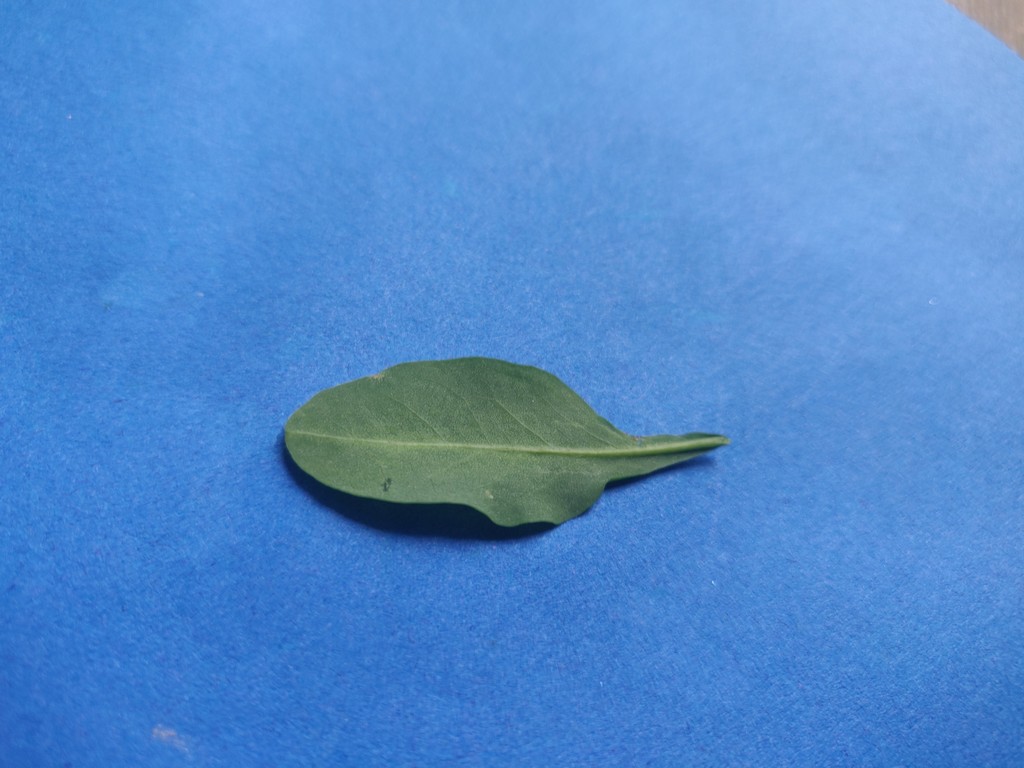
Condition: Healthy
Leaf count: single
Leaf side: back